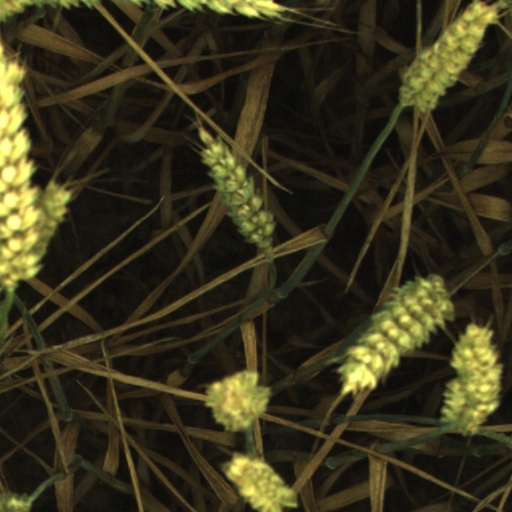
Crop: wheat